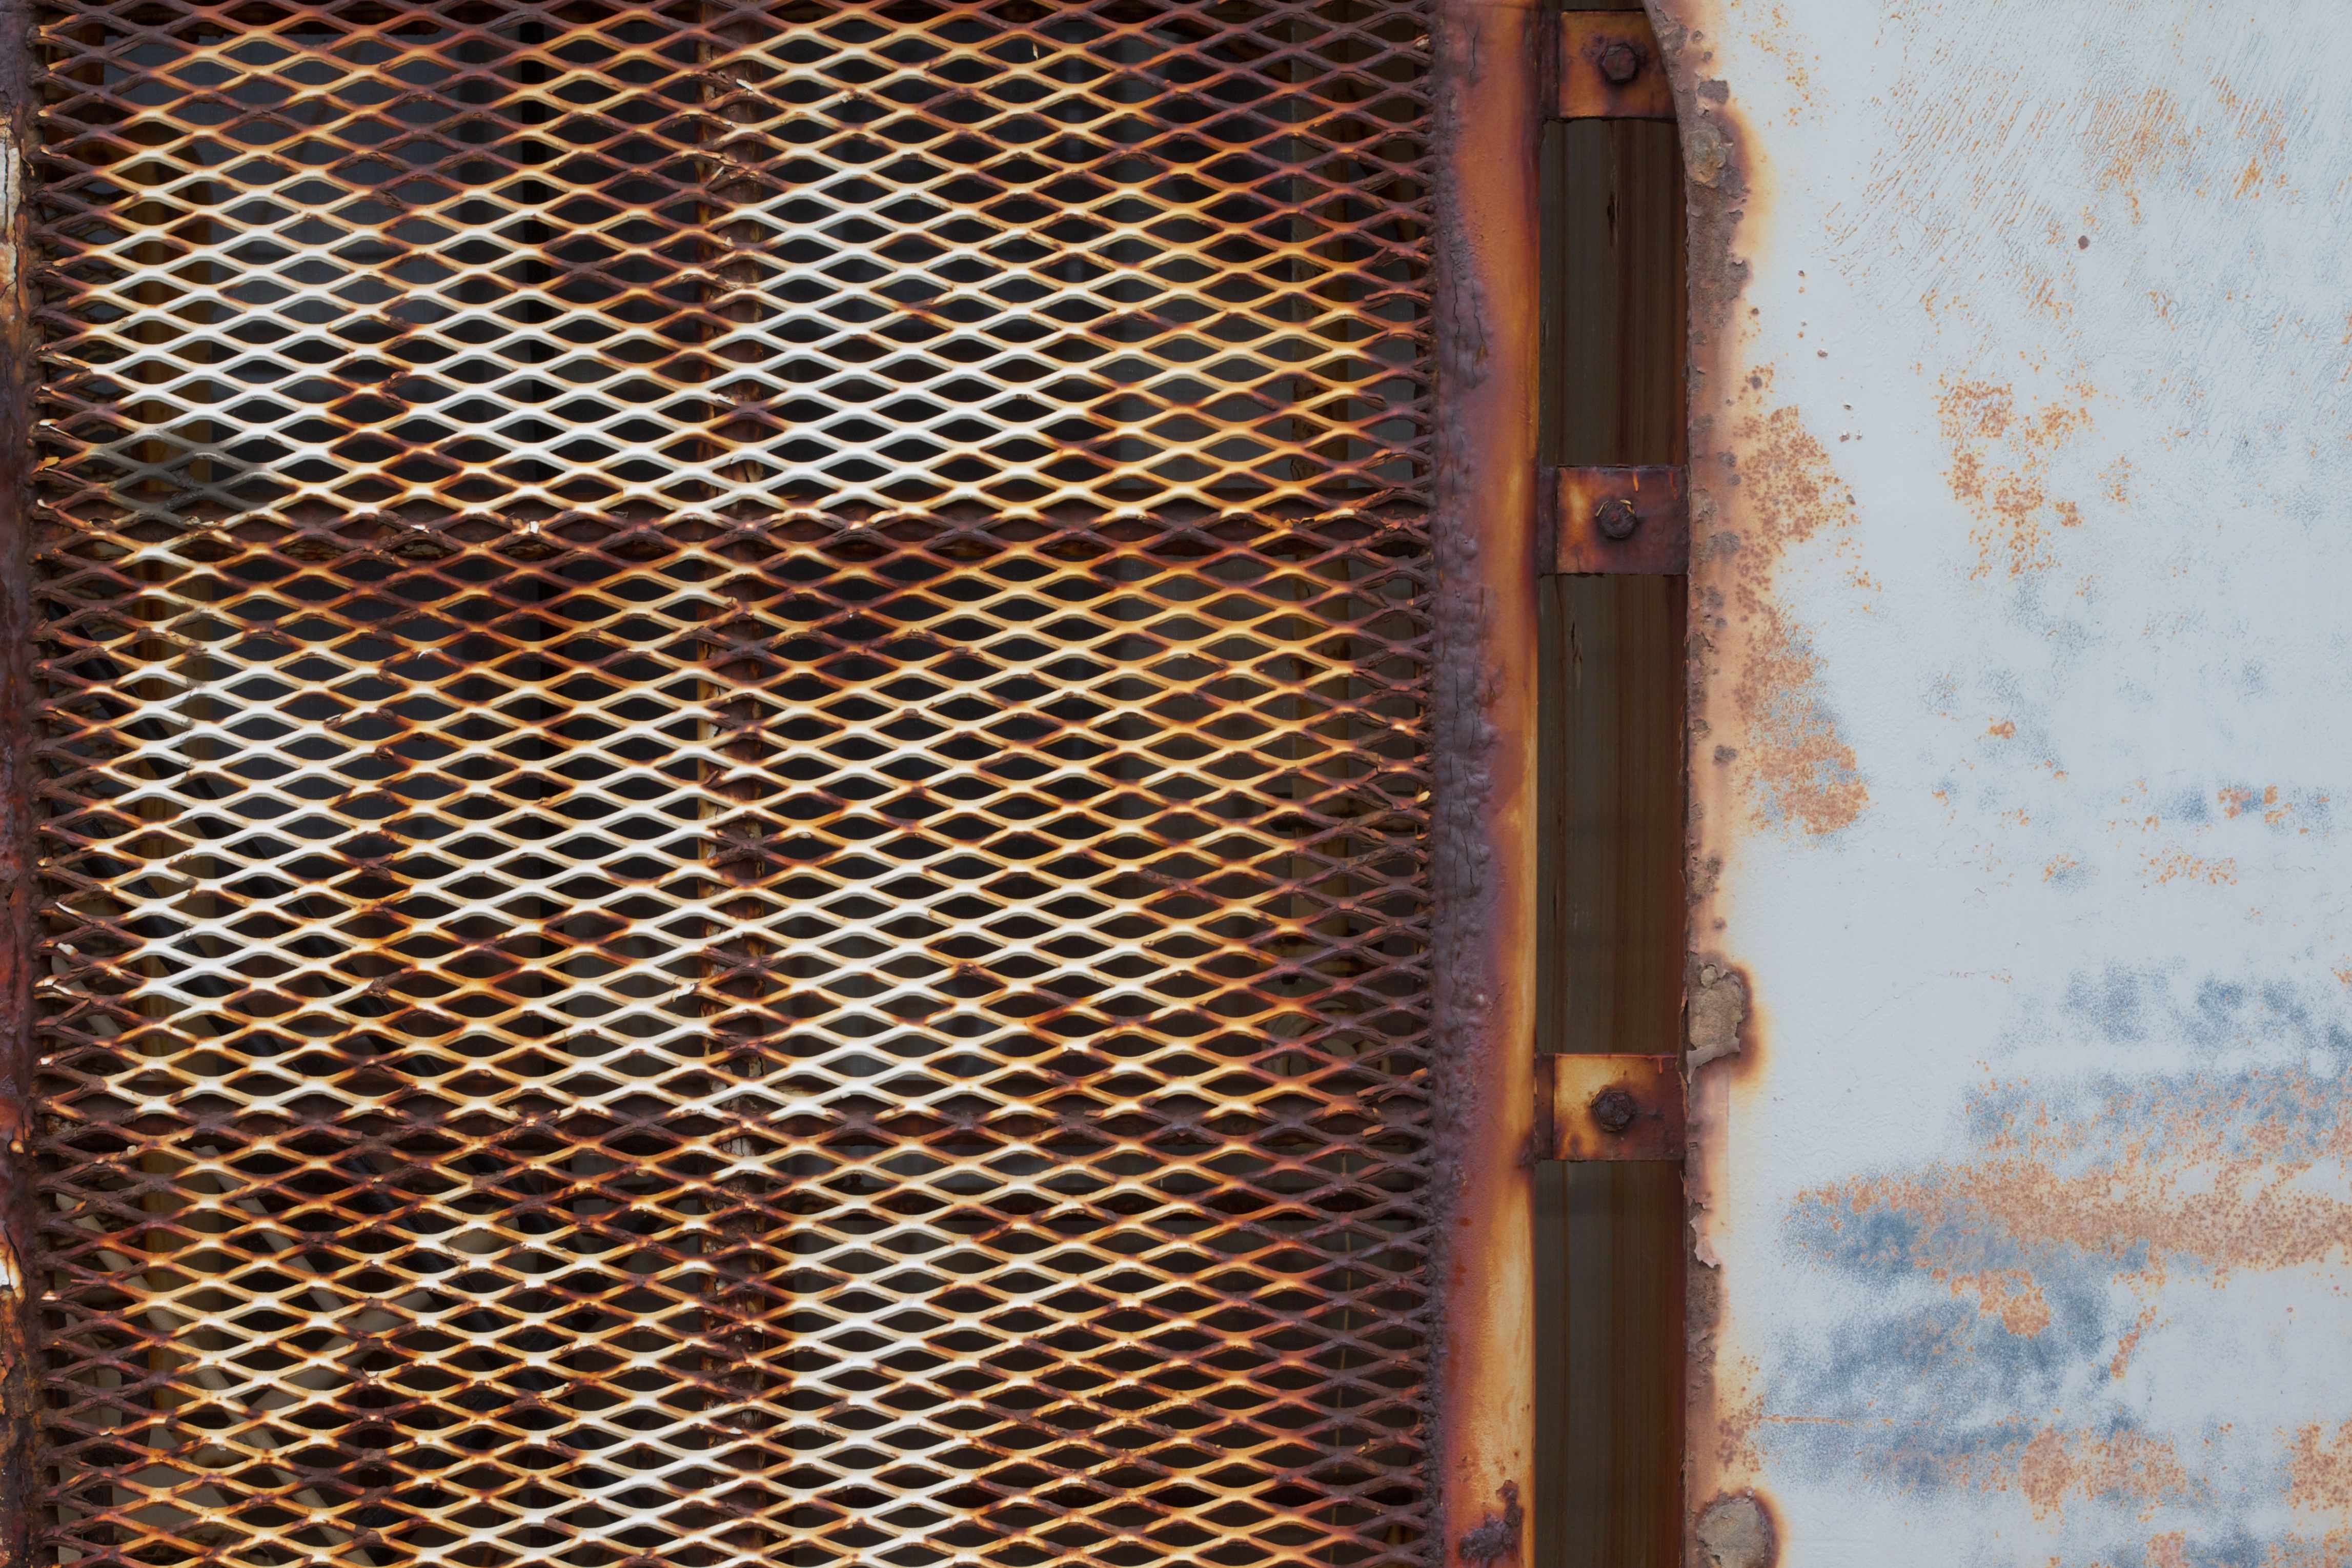
wood, window, wall, pattern, door, material, washington, interior design, design, shape, odyssey, window covering, window treatment